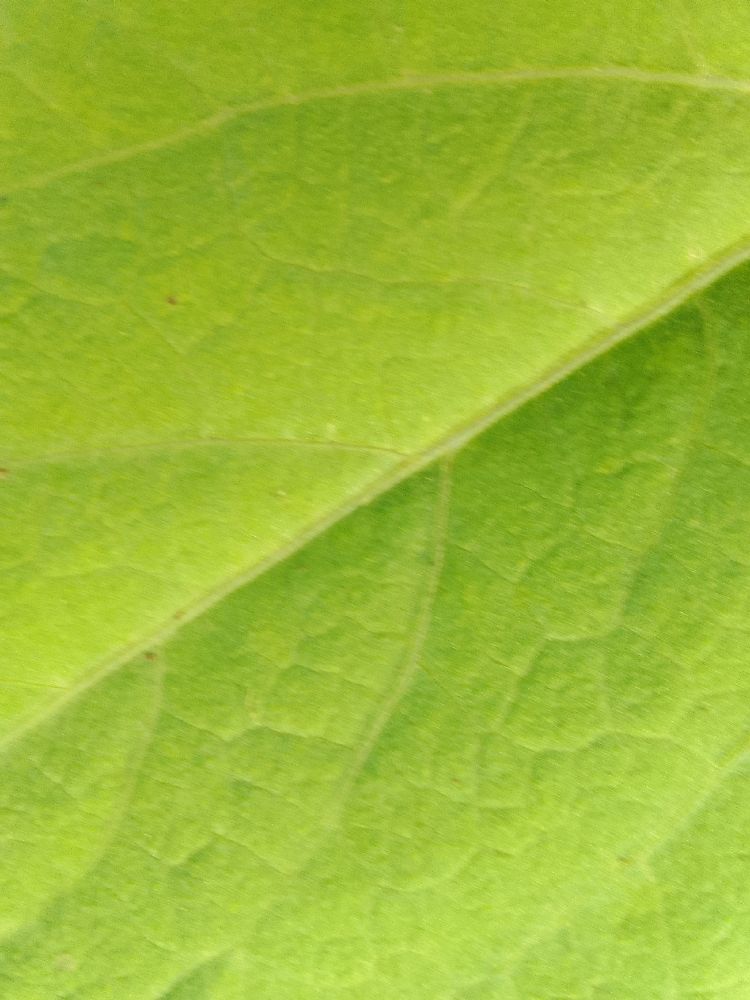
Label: healthy